Édouard Rosset-Granger

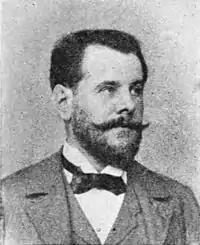
Édouard Rosset-Granger

Paul Édouard Rosset-Granger (9 July 1853 – 26 July 1934) was a French genre and portrait painter who adopted the academic style.